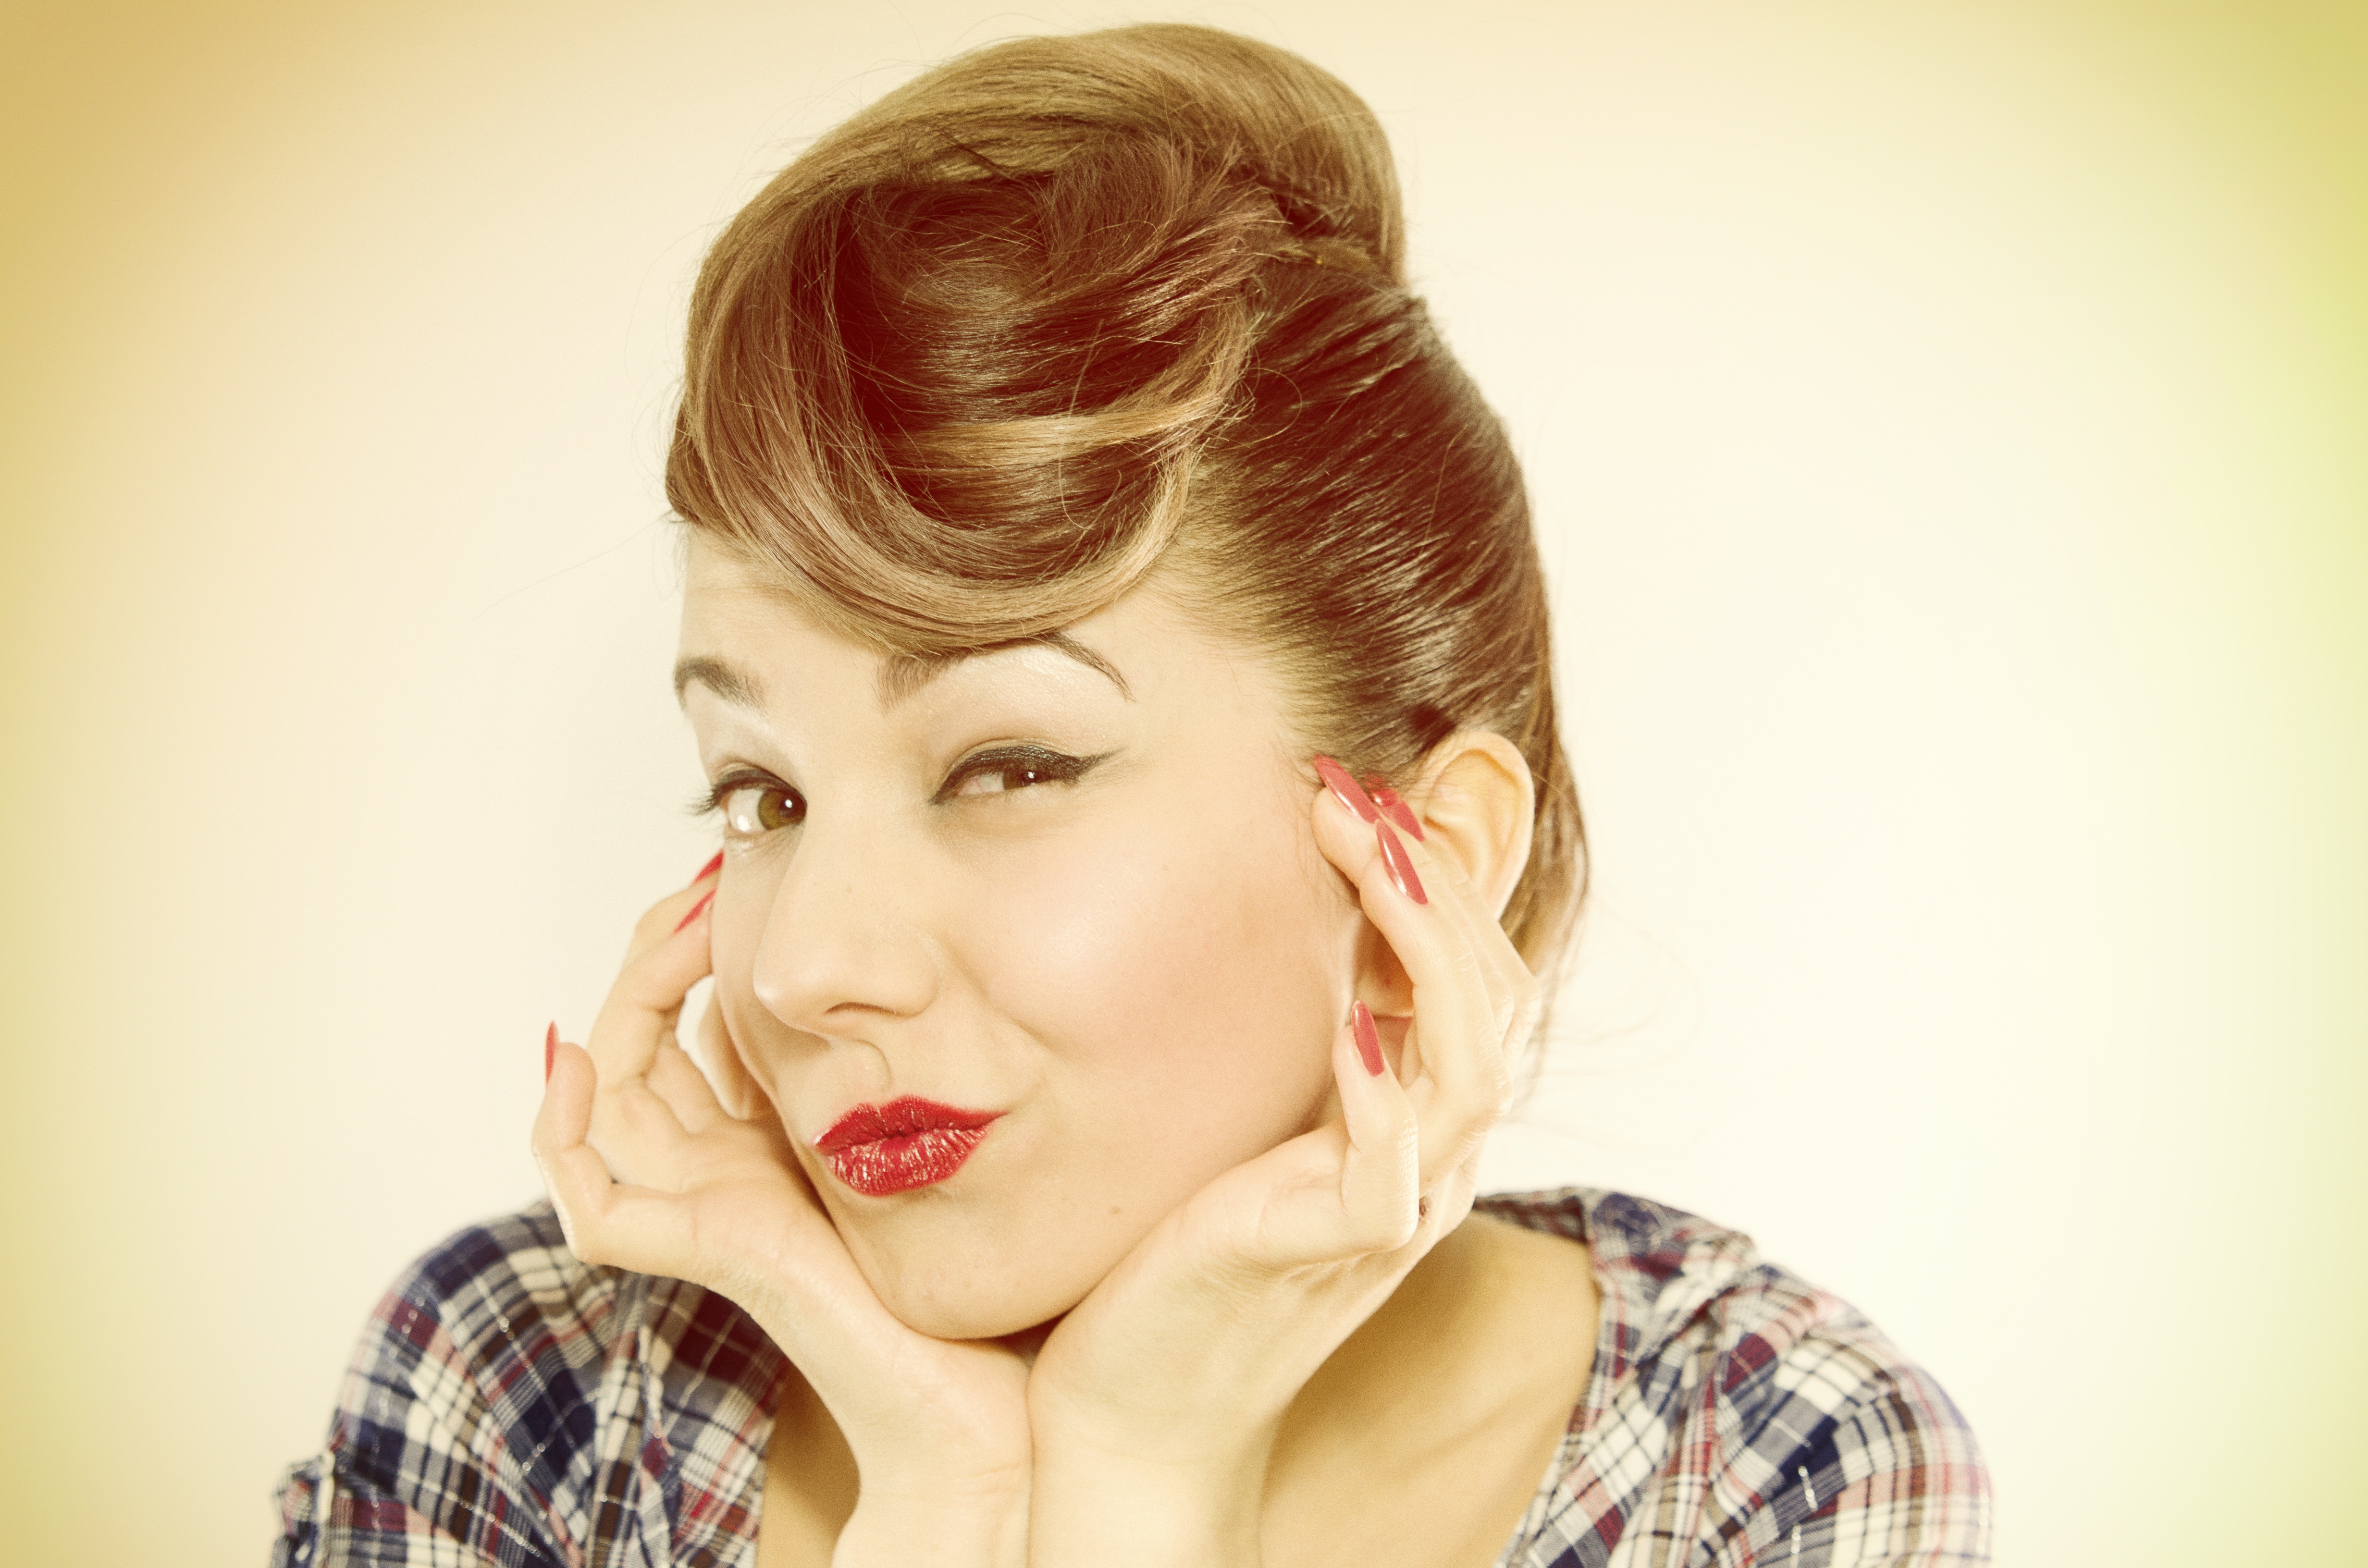
person, people, girl, hair, photography, cute, portrait, model, red, fashion, healthy, facial expression, lip, hairstyle, long hair, posing, face, nose, eyes, women, eye, females, head, skin, beauty, expression, culture, style, image, organ, femininity, elegance, emotion, adult, surprise, glamour, facial, beautiful woman, sensuality, only women, pin up, old fashioned, photo shoot, face woman, young women, retro styled, beauty salon, arts culture, caucasian ethnicity, lifestyles, young adult, portrait photography